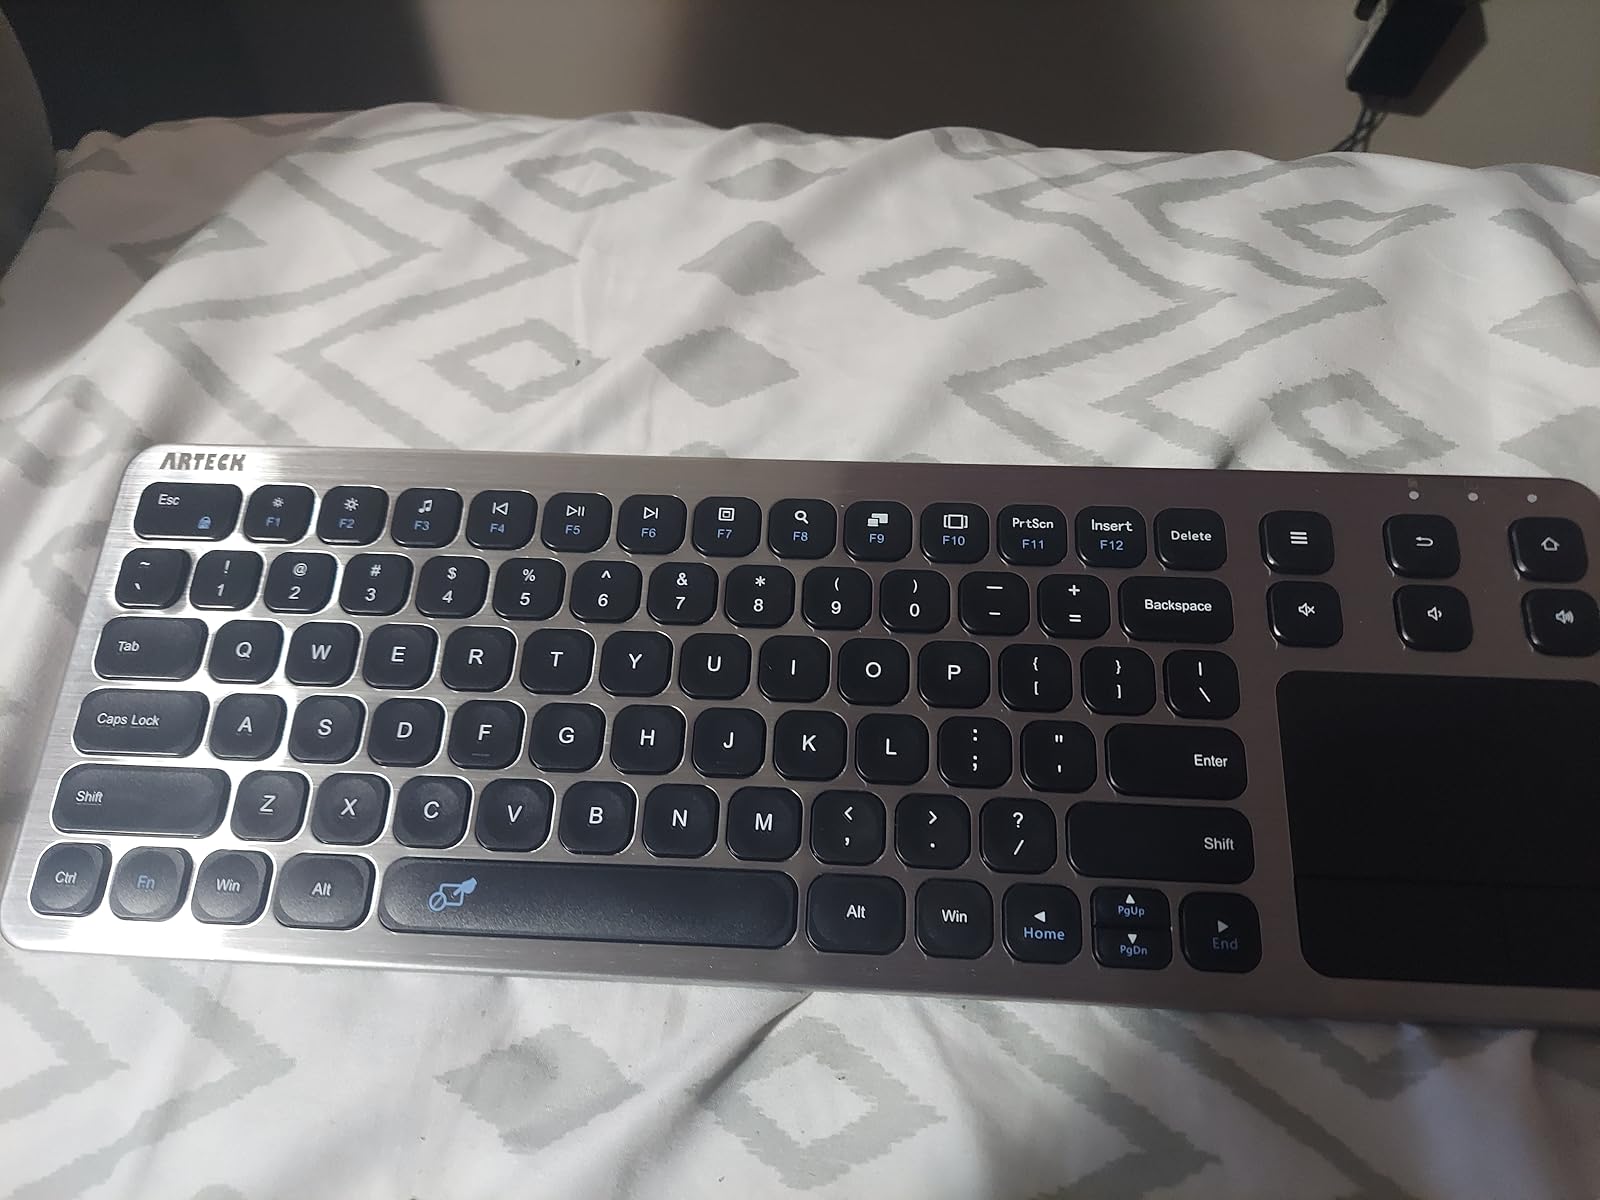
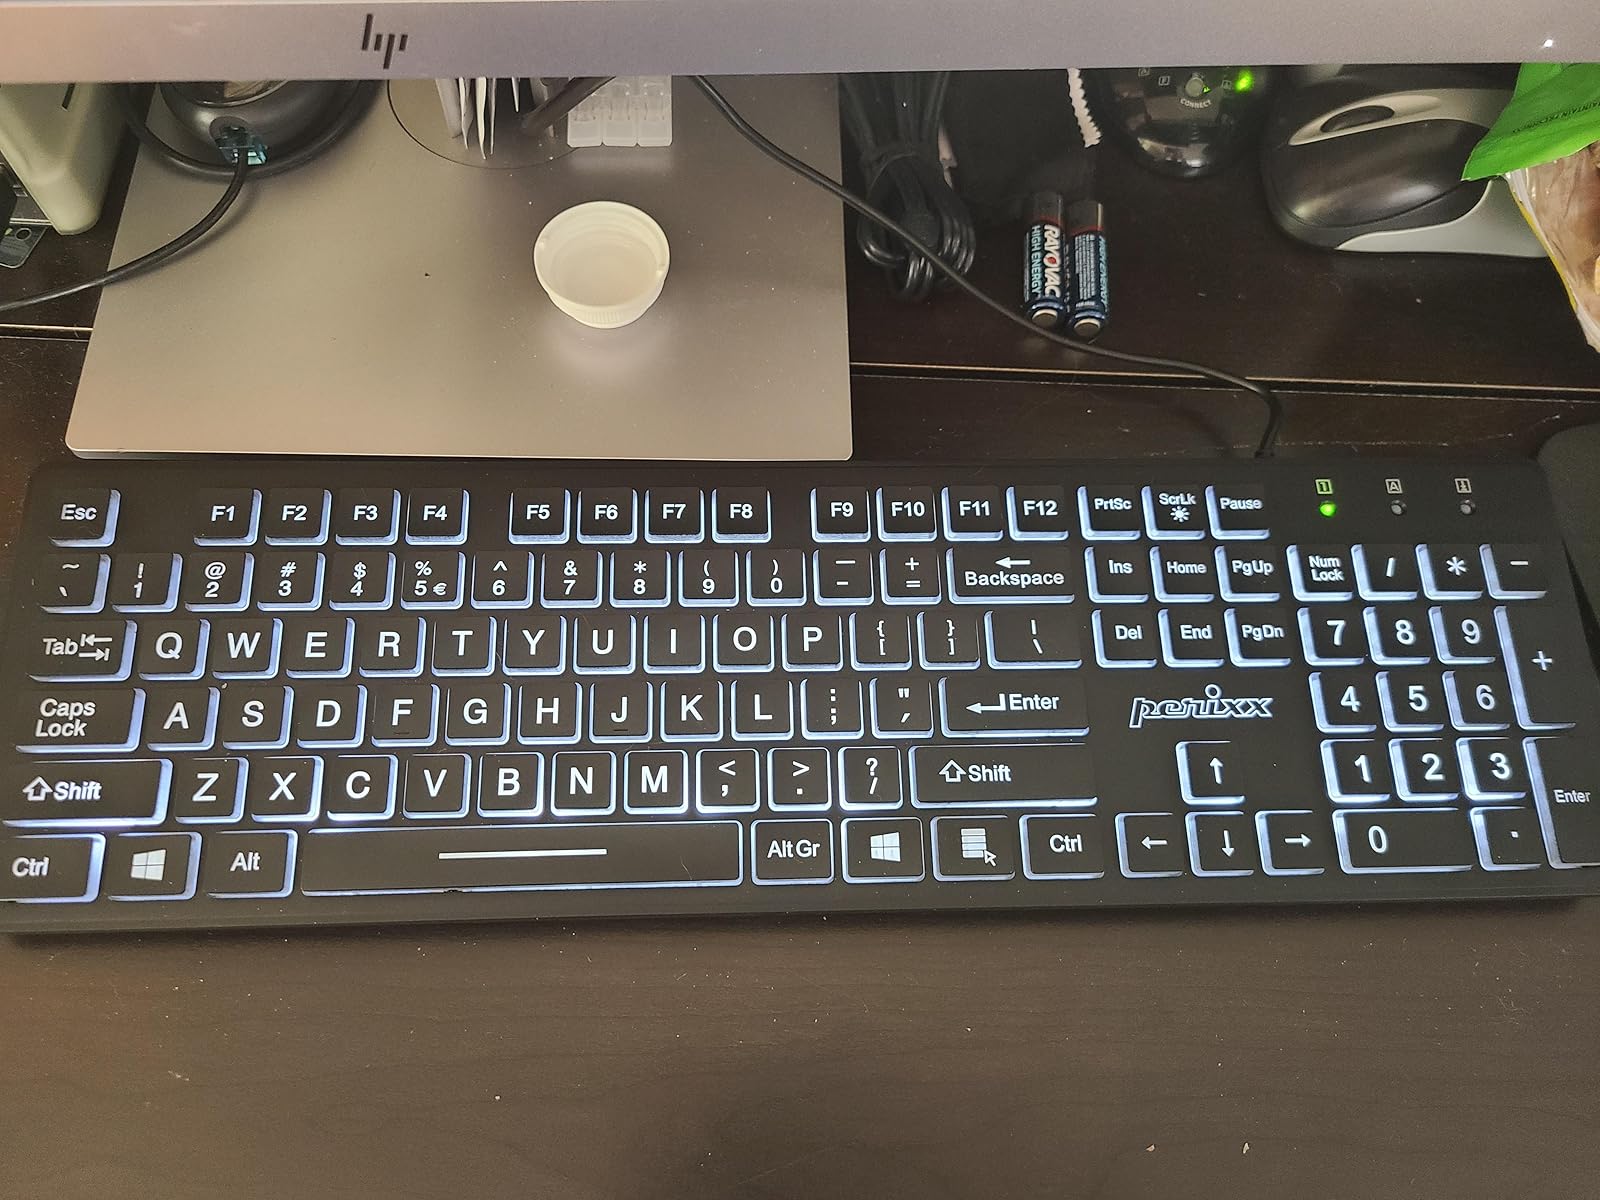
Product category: keyboard
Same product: no